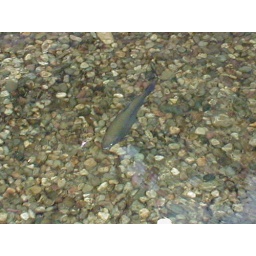
These are fish under the bridge in the middle of the store.